Aslak Sira Myhre

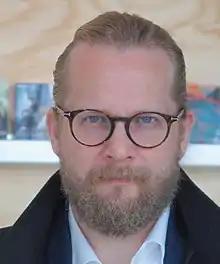
Myhre in 2019

Aslak Sira Myhre (born 28 May 1973 in Stavanger) is a Norwegian culture administrator. Since 2014 he is director of the National Library of Norway. Myhre has been a leftwing politician, and was for a period leader of the former party Red Electoral Alliance (RV). In the local election in Oslo in 2015 he was listed for Red, the party succeeding Red Electoral Alliance since 2007, however not on top, and he did not get a seat.